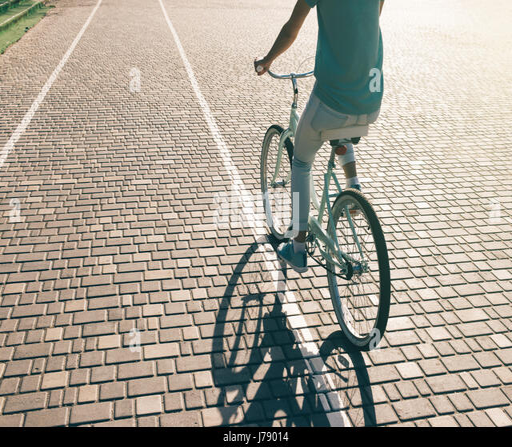
sporty young girl riding a bicycle on a sunny morning , view from the back